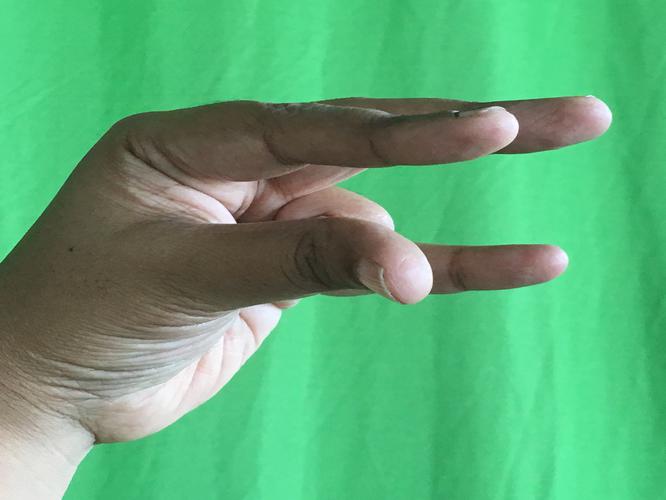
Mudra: Kangulam
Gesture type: single_hand